Park Beach

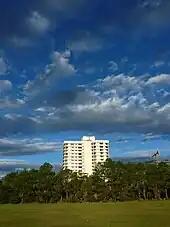
Pacific Towers viewed from York Street Playing Fields, with the site of the stalled $13 million, 9 storey Beaches high rise development visible to the right.

Park Beach lies largely at sea level and is bordered on the eastern side by the Pacific Ocean. The beach itself (also named Park Beach) is a prominent part of the geography, and runs onto the elevated Diggers Headland and Coffs Coast Regional Park in the north. At the western side it is bordered by the suburb of North Coffs, while at the south lies North Wall, infamous for its strong rips which contributed to a 2009 drowning, and the Coffs Harbour Jetty.